Viking sword

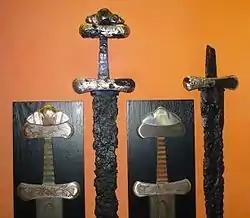
Viking swords

During the reign of Charlemagne, the price of a sword (a "spata") with scabbard was set at seven solidi (totaling about US$1300) ("Lex Ribuaria").